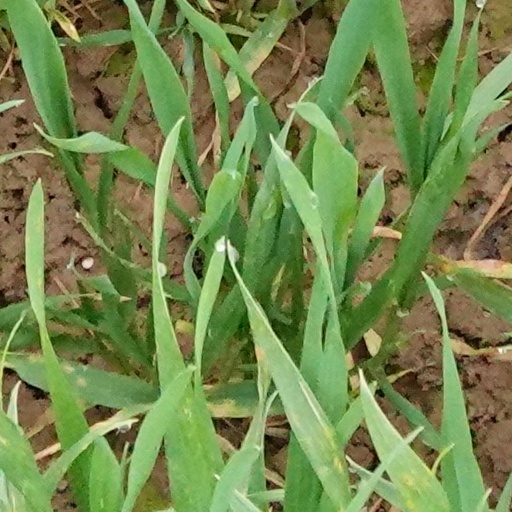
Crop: wheat